Tee-Y Mix

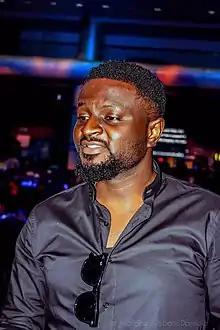

Temitayo Ibitoye, popularly known as Tee-Y Mix is a Nigerian music executive, and board member of Dapper Group. He is widely known for producing Naeto C's major hit "Kini Big Deal", which earned him a nomination at The Headies for Producer of the Year in 2009. He also served as an A&R executive, sound engineer and primary producer, on Naeto C's debut studio album "U Know My "P"", which was released in 2008. Following his departure from Storm 360, he founded Vivace Records in 2014 and is the Chief Executive Officer.